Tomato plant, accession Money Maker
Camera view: horizontal (90 deg, fisheye); turntable rotation: 300 degrees
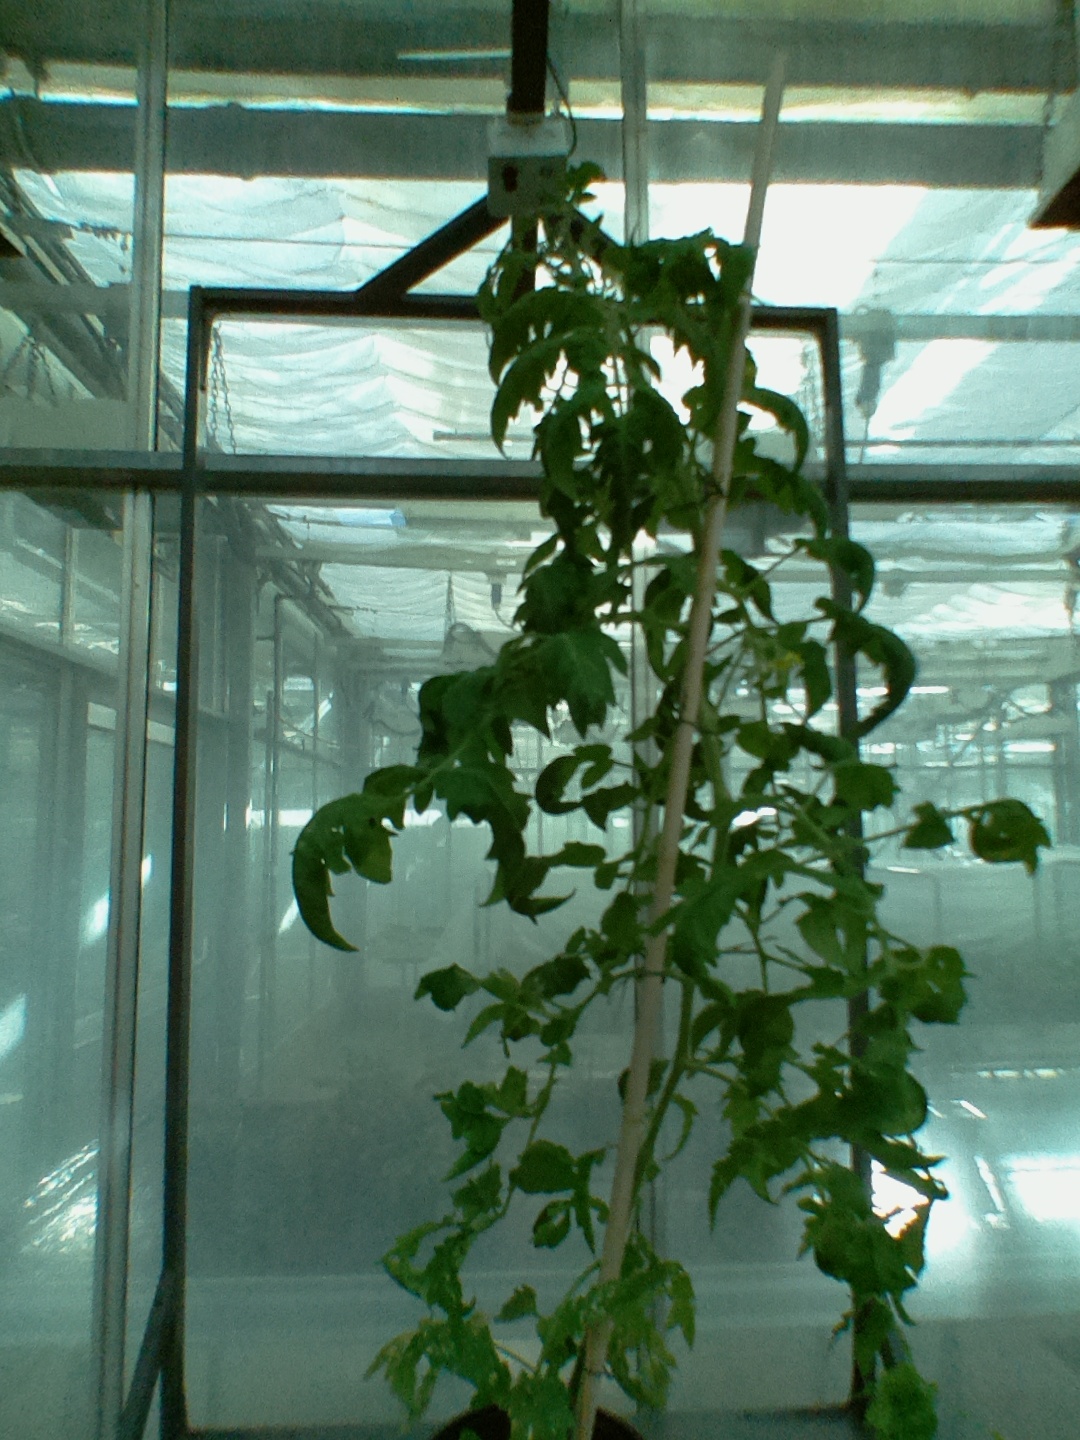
BBCH growth stage 66: Full flowering, 60%-70% of flowers open, more petals falling